Ida Kahn

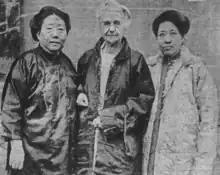
Ida Kahn, Gertrude Howe, and Li Bi Cu, at a 1919 meeting of Methodist missionaries in Brookline, Massachusetts.

Aside from her, Gertrude Howe also adopted three other girls, Fannie, Julia, and Belle. Kahn never married, though some of her adoptive family did.